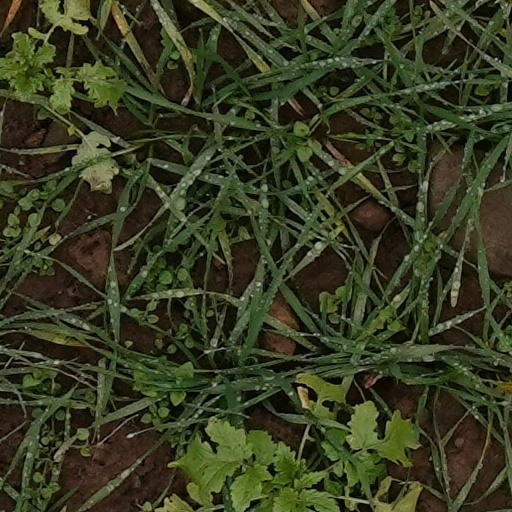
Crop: wheat